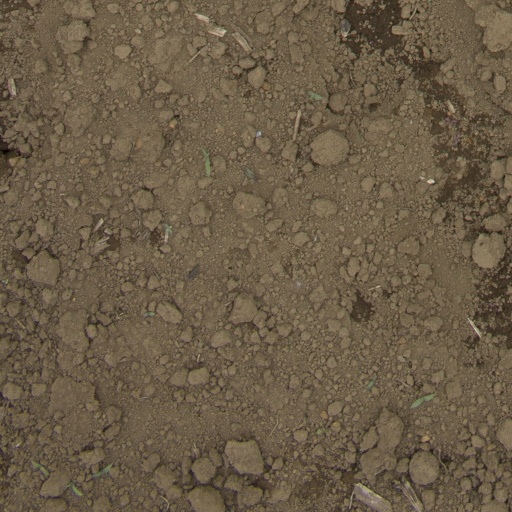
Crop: Jerusalem artichoke